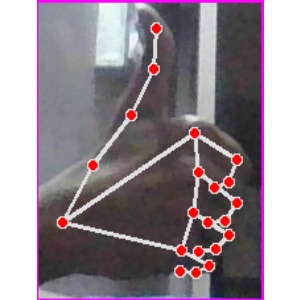
अक्षर: थ